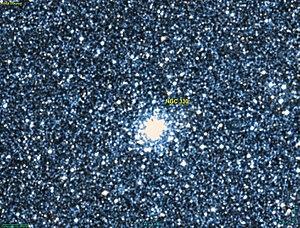
Image créée à l'aide du logiciel Aladin Sky Atlas du Centre de Données astronomiques de Strasbourg et des données de DSS (Digitized Sky Survey).
NGC 330 est un amas globulaire du Petit Nuage de Magellan située dans la constellation du Toucan.